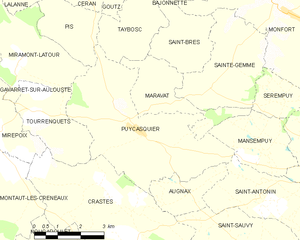
Puycasquier est une commune française située dans le département du Gers en région Occitanie. Avant 1790, le village était inclus dans la vicomté de Fézensaguet.